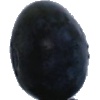
Label: blueberry